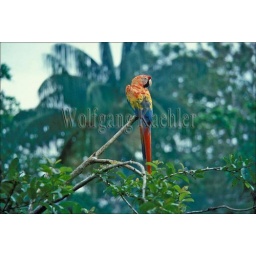
Amazon, brazil, macaw sitting on branch of tree in tropical rain forest